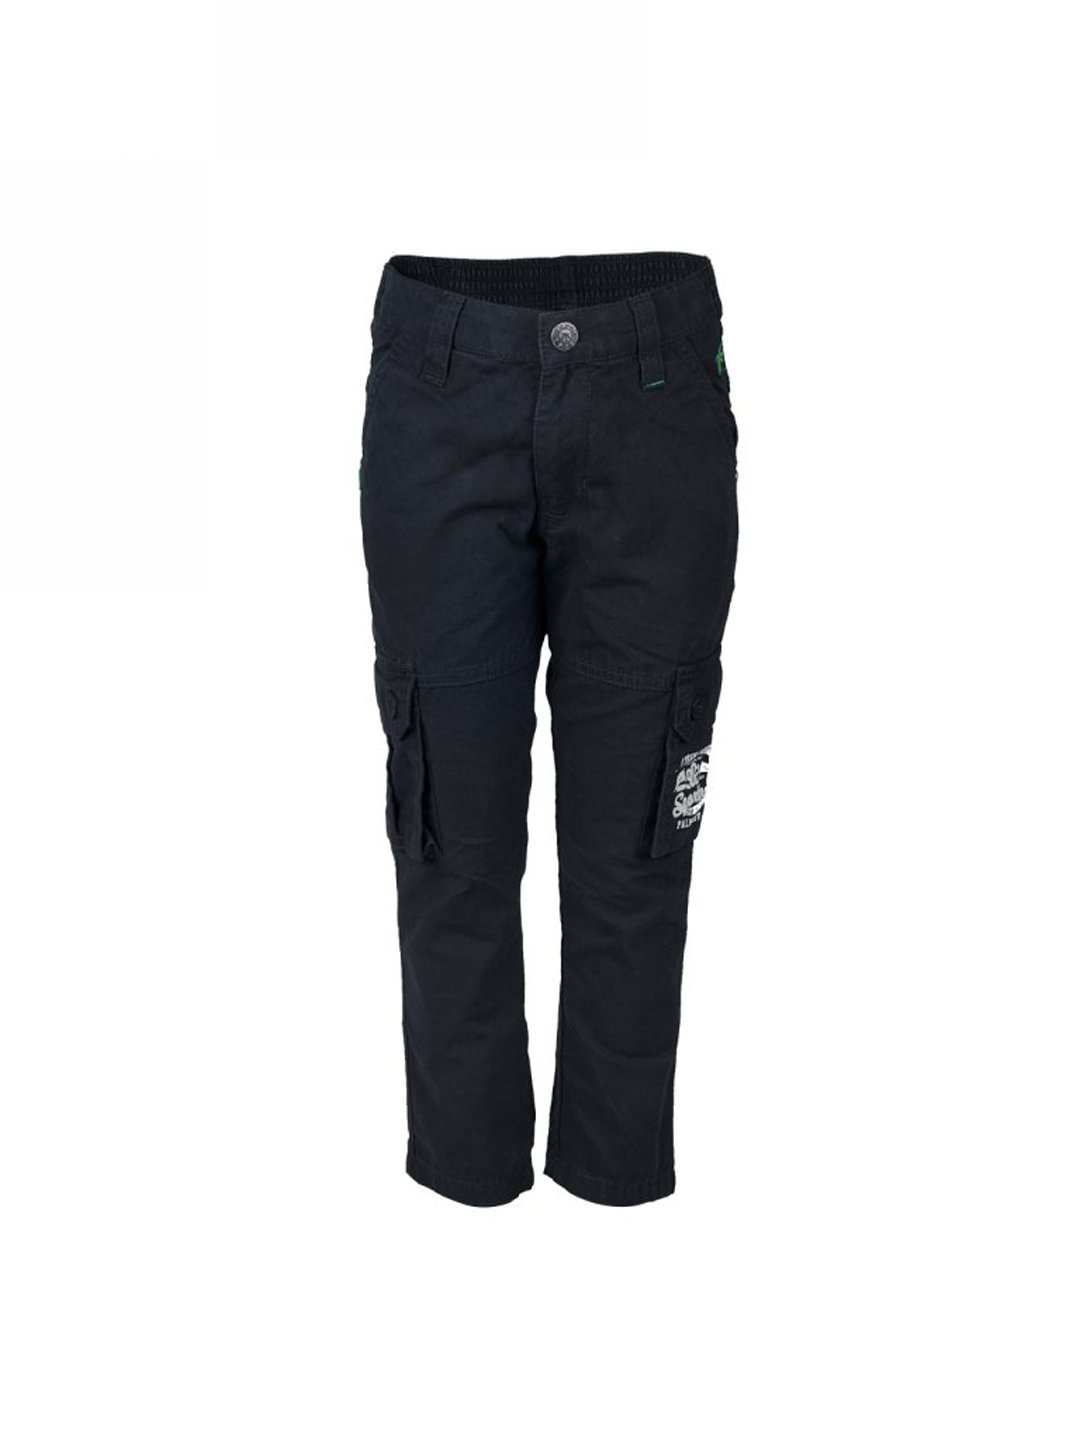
Palm Tree Kids Boy Solid Navy Blue Trousers
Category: Apparel / Bottomwear / Trousers
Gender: Men
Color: Navy Blue
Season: Fall 2011
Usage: Casual